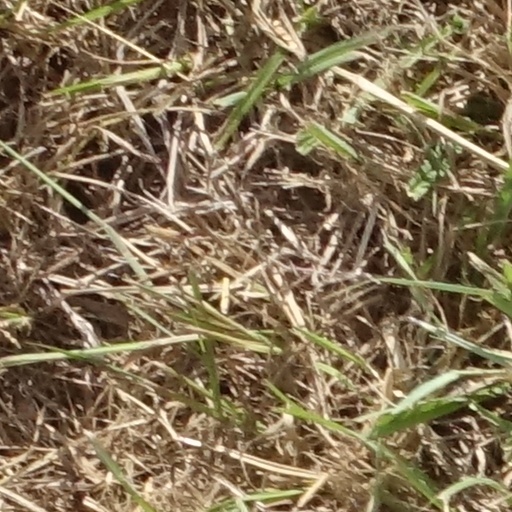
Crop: sorghum